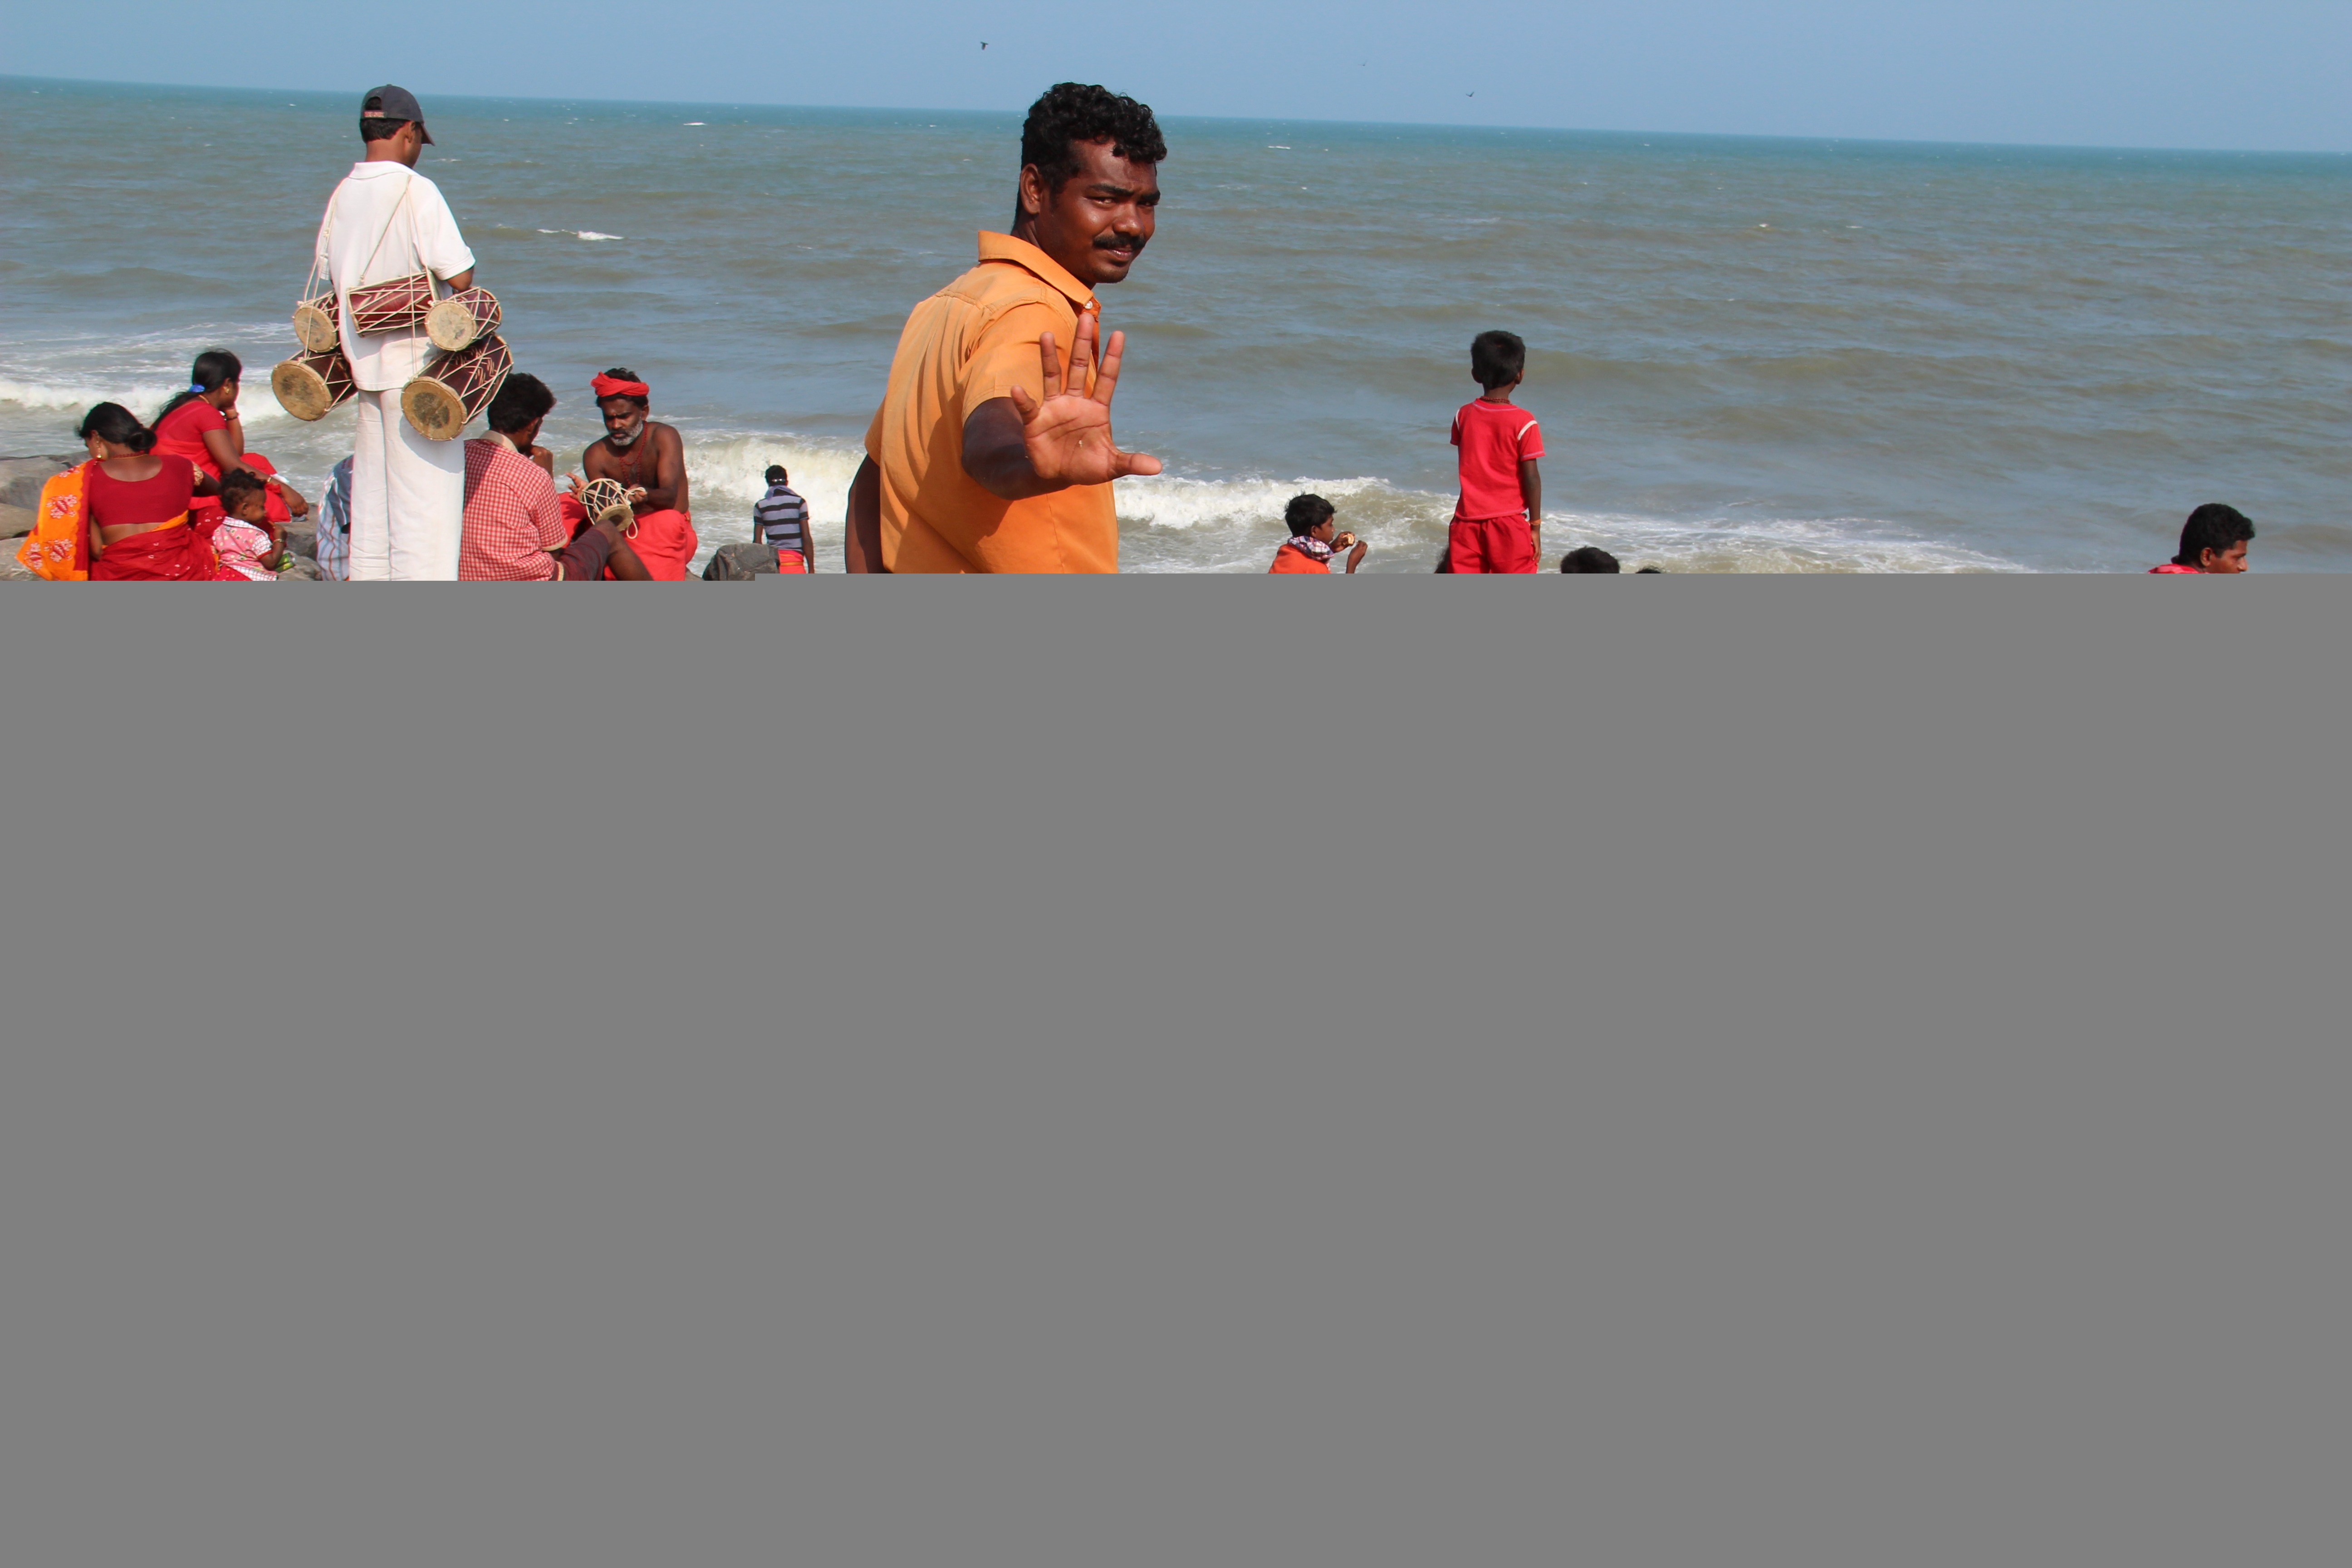
beach, sea, coast, water, sand, ocean, sky, shore, wave, summer, vacation, recreation, tourism, leisure, body of water, fun, india, seller, indians, fruits plants, coastal and oceanic landforms